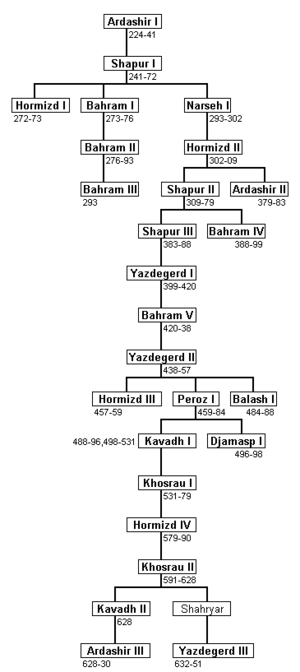
Sassaniderne / Historie / Tilbagegang og afslutning (622-651)
Stamtræ over sassanideregenterne.
Sassanideriget eller sassaniderne er rækken af iranske konger, som regerede det tredje iranske rige fra 224 e.Kr. til 651. Dynastiet mistede magten, da den sidste sassanidiske shah, Yazdegerd 3., led nederlag efter 14-års kamp for at fordrive det tidlige kalifat, som gjorde Iran til det første muslimske rige.